Vladimir Voinovich

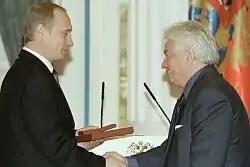
Russian President Vladimir Putin presents Voinovich with the State Prize of the Russian Federation on 12 June 2001. The prize was awarded for the book "Monumental propaganda", about Neo-Stalinist legacy sitting in the subconscious of Russian citizens

Voinovich was awarded the State Prize of the Russian Federation for 2000, for his book ""Monumental propaganda"" about Soviet Neo-Stalinist legacy sitting in the subconscious of almost every citizen of the "free Russia". He also received Andrei Sakharov Prize for Writer's Civic Courage (2002).